Boleto

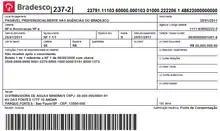

Boleto bancário, simply referred to as boleto (English: bank ticket) is a payment method in Brazil regulated by Febraban (Brazilian Banks Federation).